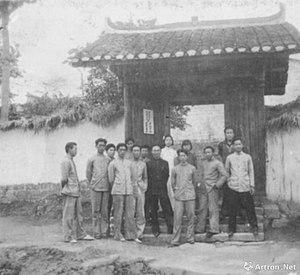
Équipe de peintre de propagande contre les ennemis (Japonais pendant l'invasion de la Chine par l'Empire du Japon). 中文（简体）‎: 1938年国立艺专在沅陵“抗敌宣传画队”第一组全体队员合影
Xia Ming, né en 1915 à dans le xian de Donghai, à Lianyungang, dans la province du Jiangsu, en Chine, mort en septembre 1999 et enterré dans un cimetière du mont Qinglong à Nankin est un artiste peintre paysagiste chinois. Il fuit les bombardements japonais à Hangzhou puis s'installe dans le Sud-Ouest de la Chine pour développer son art. Il est surtout connu pour ses peintures de la minorité Pumi sur le plateau du Tibet.